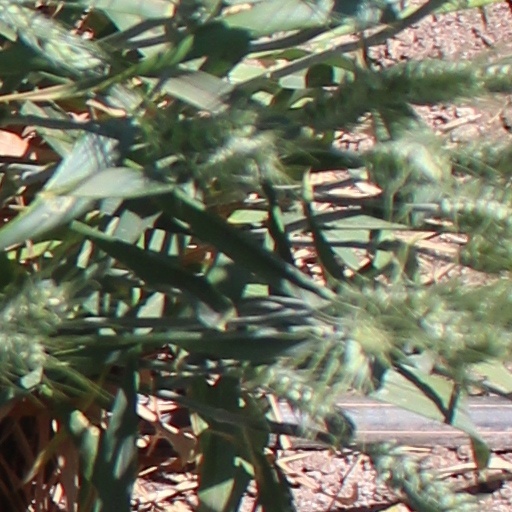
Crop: wheat